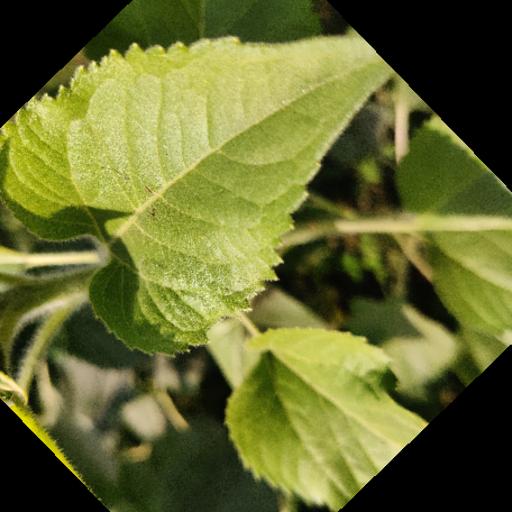
Label: Fresh_leaf